Mexico–Trinidad and Tobago relations

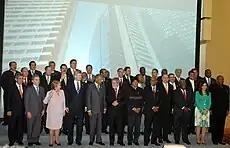
Mexican President Felipe Calderón along with host Prime Minister Patrick Manning attending the 5th Summit of the Americas in Port of Spain, Trinidad and Tobago; April 2009.

Both nations have signed several bilateral agreements, such as an Agreement of Scientific, Technological, Educational and Cultural Cooperation (1975); Agreement on the Suppression of Visa Requirements for Diplomatic and Official Passport Holders (1997); Agreement of Cooperation in the Fight against Illicit Traffic, Abuse of Narcotic Drugs and Psychotropic Substances and Related Offenses (1998); Agreement on Educational and Cultural Cooperation (1998); Agreement on Technical and Scientific Cooperation (1998); Agreement of the Promotion and Reciprocal Protection of Investments (2006); Agreement on the Suppression of Visa Requirements for Ordinary Passport Holders (2008); Memorandum of Understanding on Diplomatic Academic Collaboration between the Mexican Secretariat of Foreign Affairs and the University of the West Indies, Saint Augustine campus (2016); and a Memorandum of Understanding to Develop Cooperation and Training Activities in the Field of Geospatial Information in Preparations for the Future Operation of the Latin American and Caribbean Space Agency (2022).